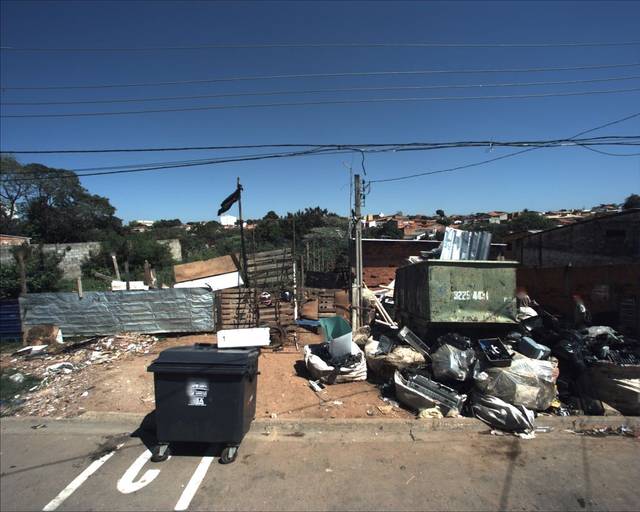
Region: Brazil
Coordinates: -23.474, -47.481